Conquest of Majorca

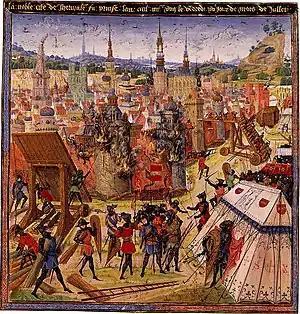
The siege of Medina Mayurqa lasted for more than three months. In this image, the assault on Jerusalem in the First Crusade.

Grief over the loss of the Montcadas and the decision over the next location of the camp kept the king and his troops busy for the next eight days. From there, they moved and camped north of the city, between the wall and the area known today as "La Real". James I ordered two trebuchets, a catapult and a Turkish mangonel to be mounted, with which they subsequently began to bomb the city. The actual site of the camp was strategically chosen based on its proximity to the canal that supplied water to the city, but also for its distance from the springs and Muslim mangonels. James I bore in mind what happened to his father in Muret and, sensing that the siege was to extend longer than anticipated, ordered the construction of a fence around the camp that would ensure the safety of his troops.